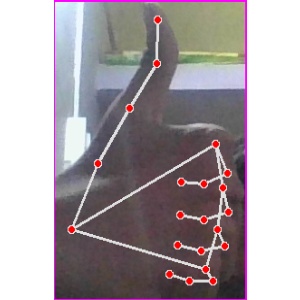
अक्षर: थ